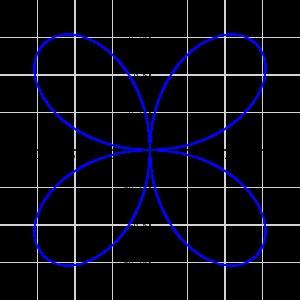
Le quadrifolium est une rosace avec k = 2, donc à quatre pétales.